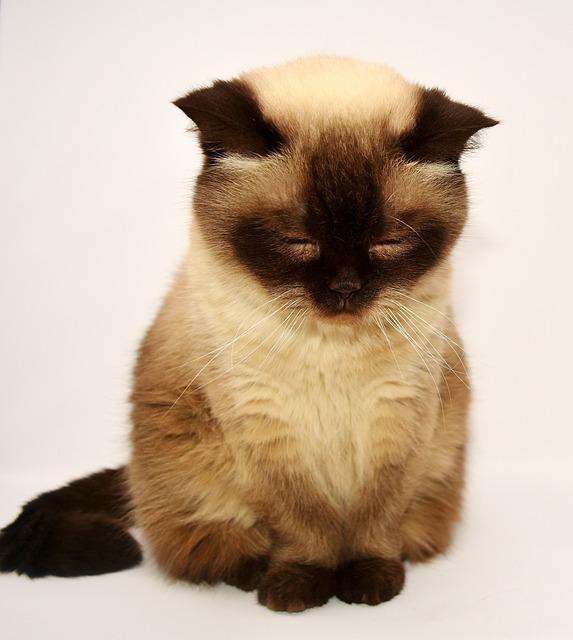
cat